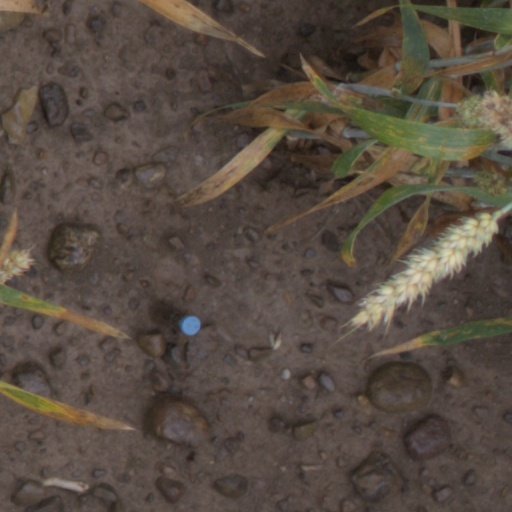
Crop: wheat